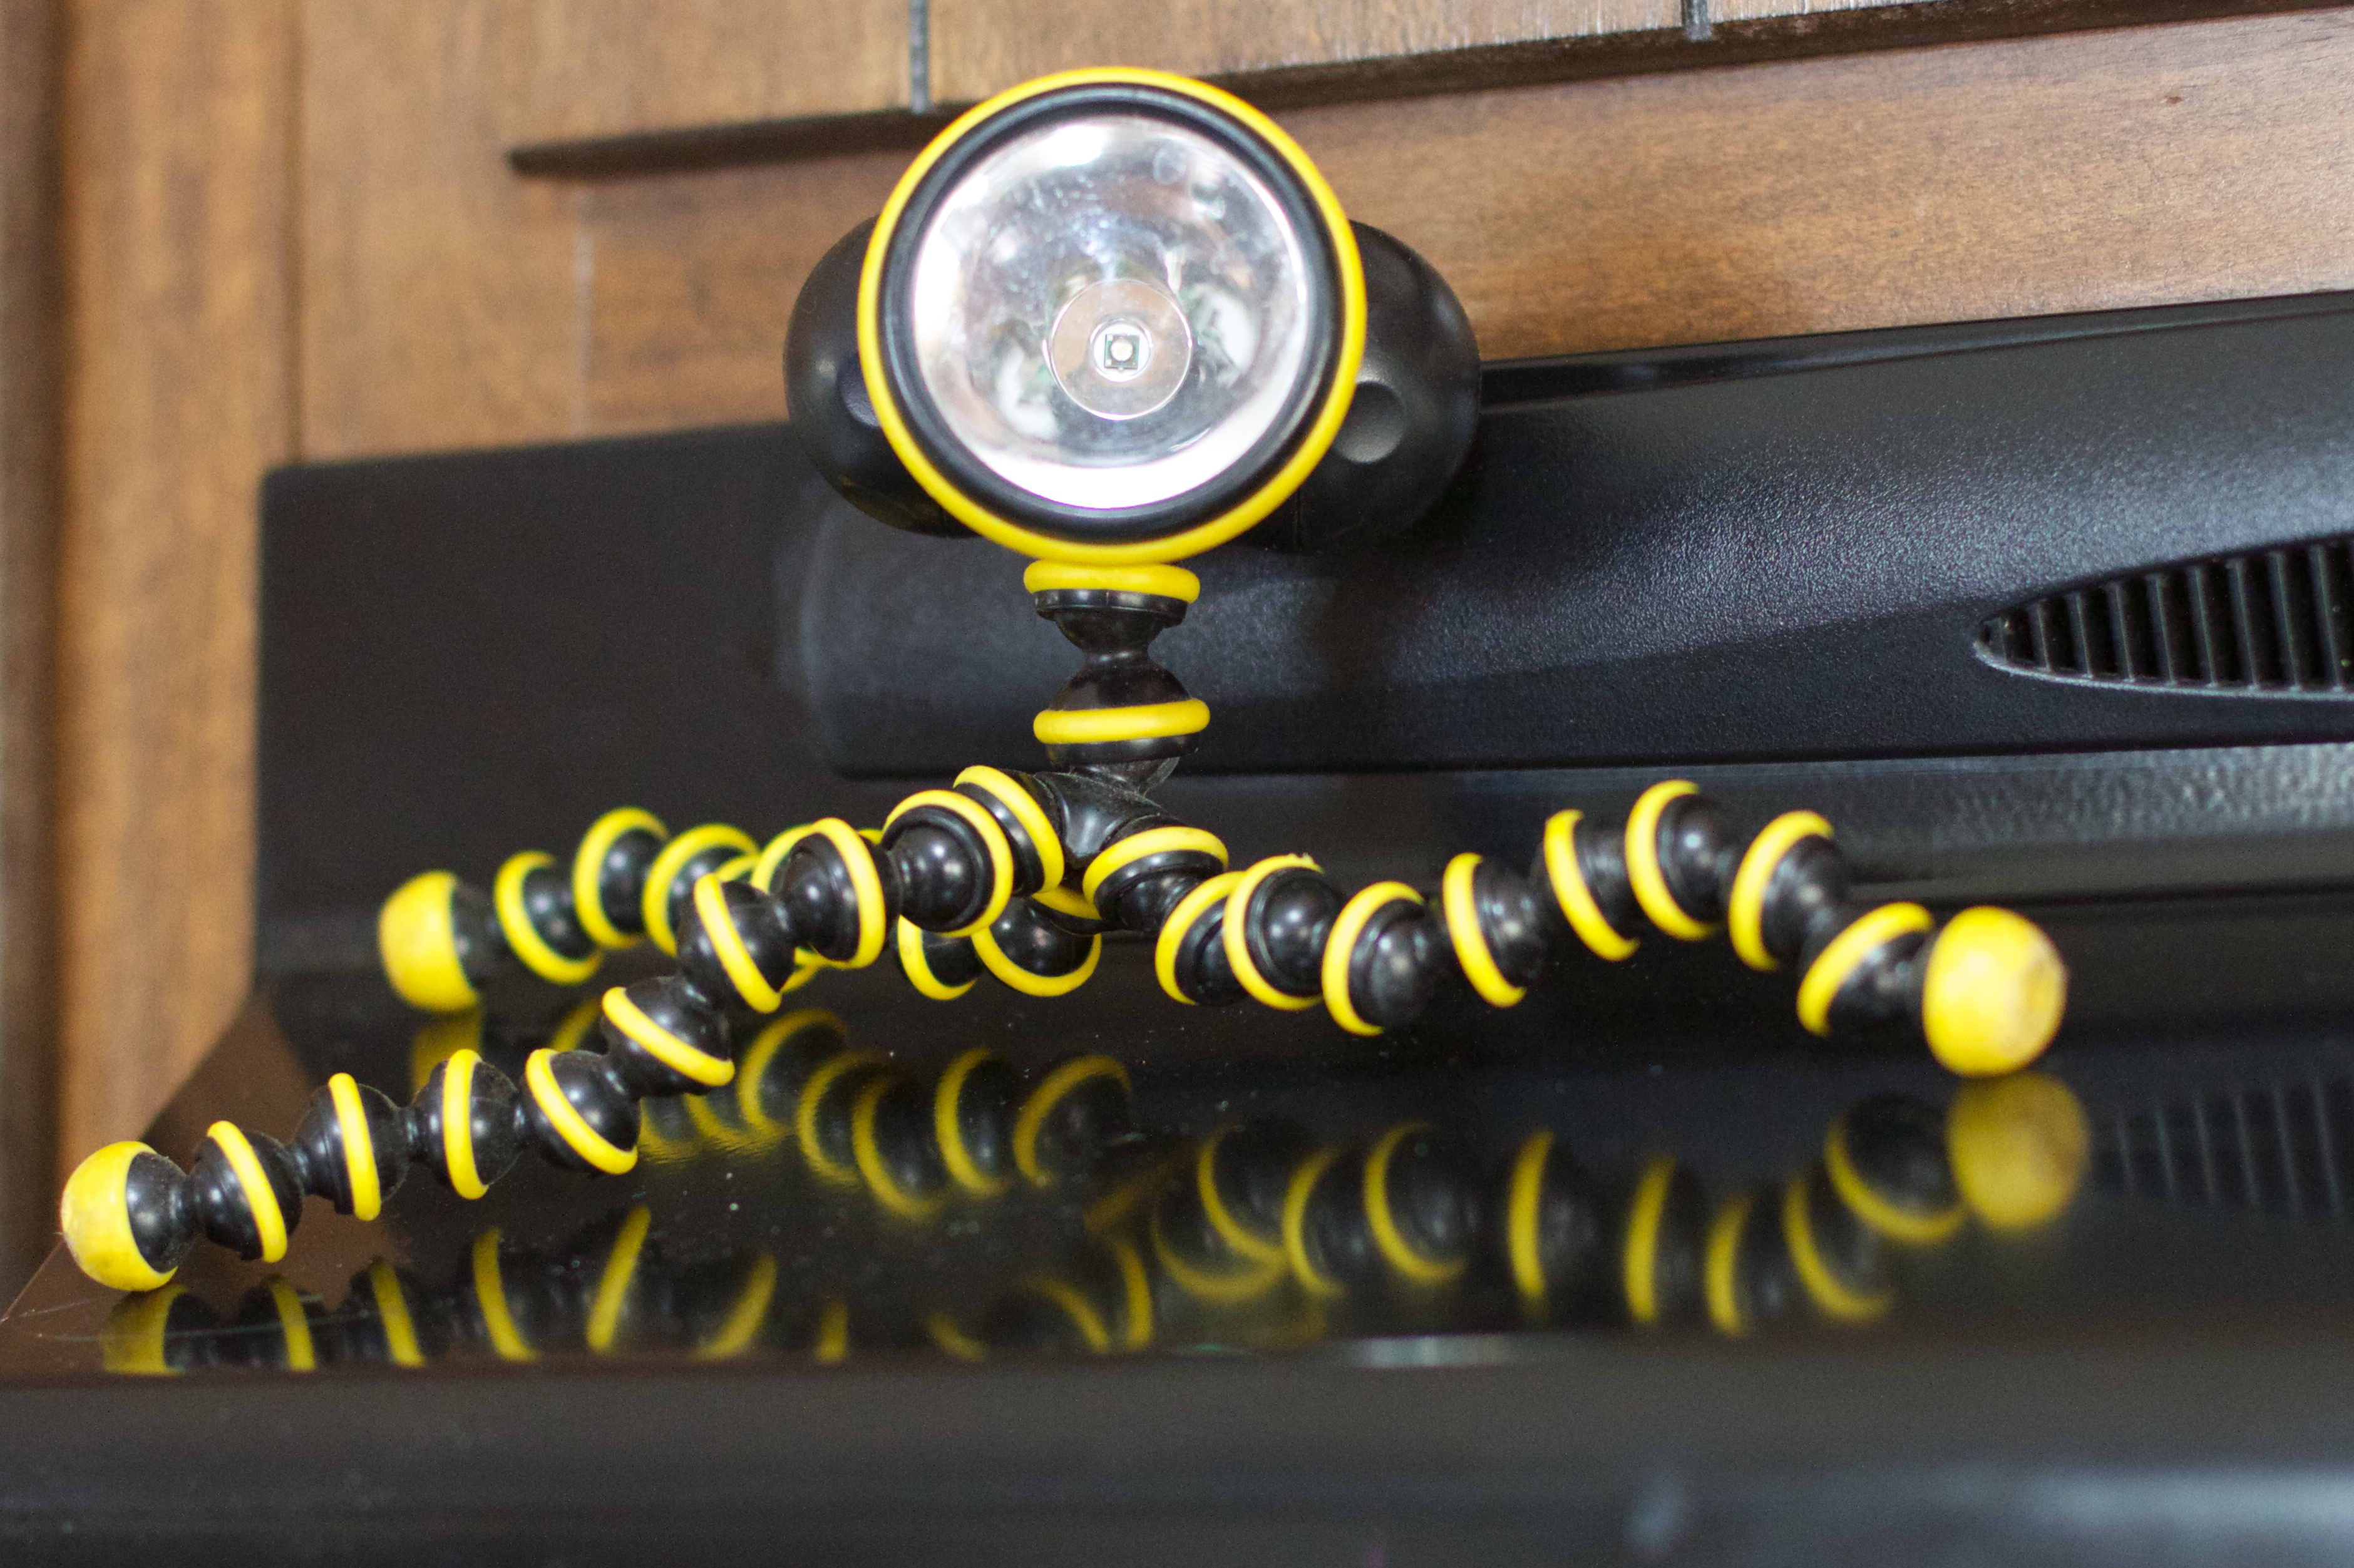
light, vehicle, yellow